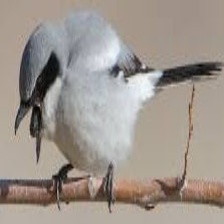
Species: LOGGERHEAD SHRIKE
Scientific name: LANIUS LUDOVICIANUS